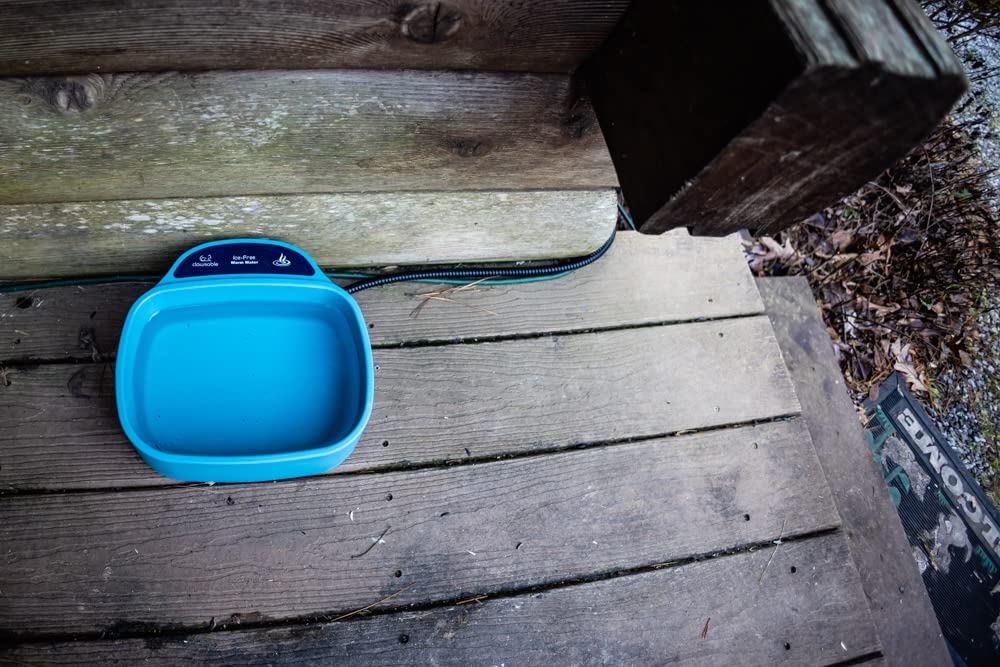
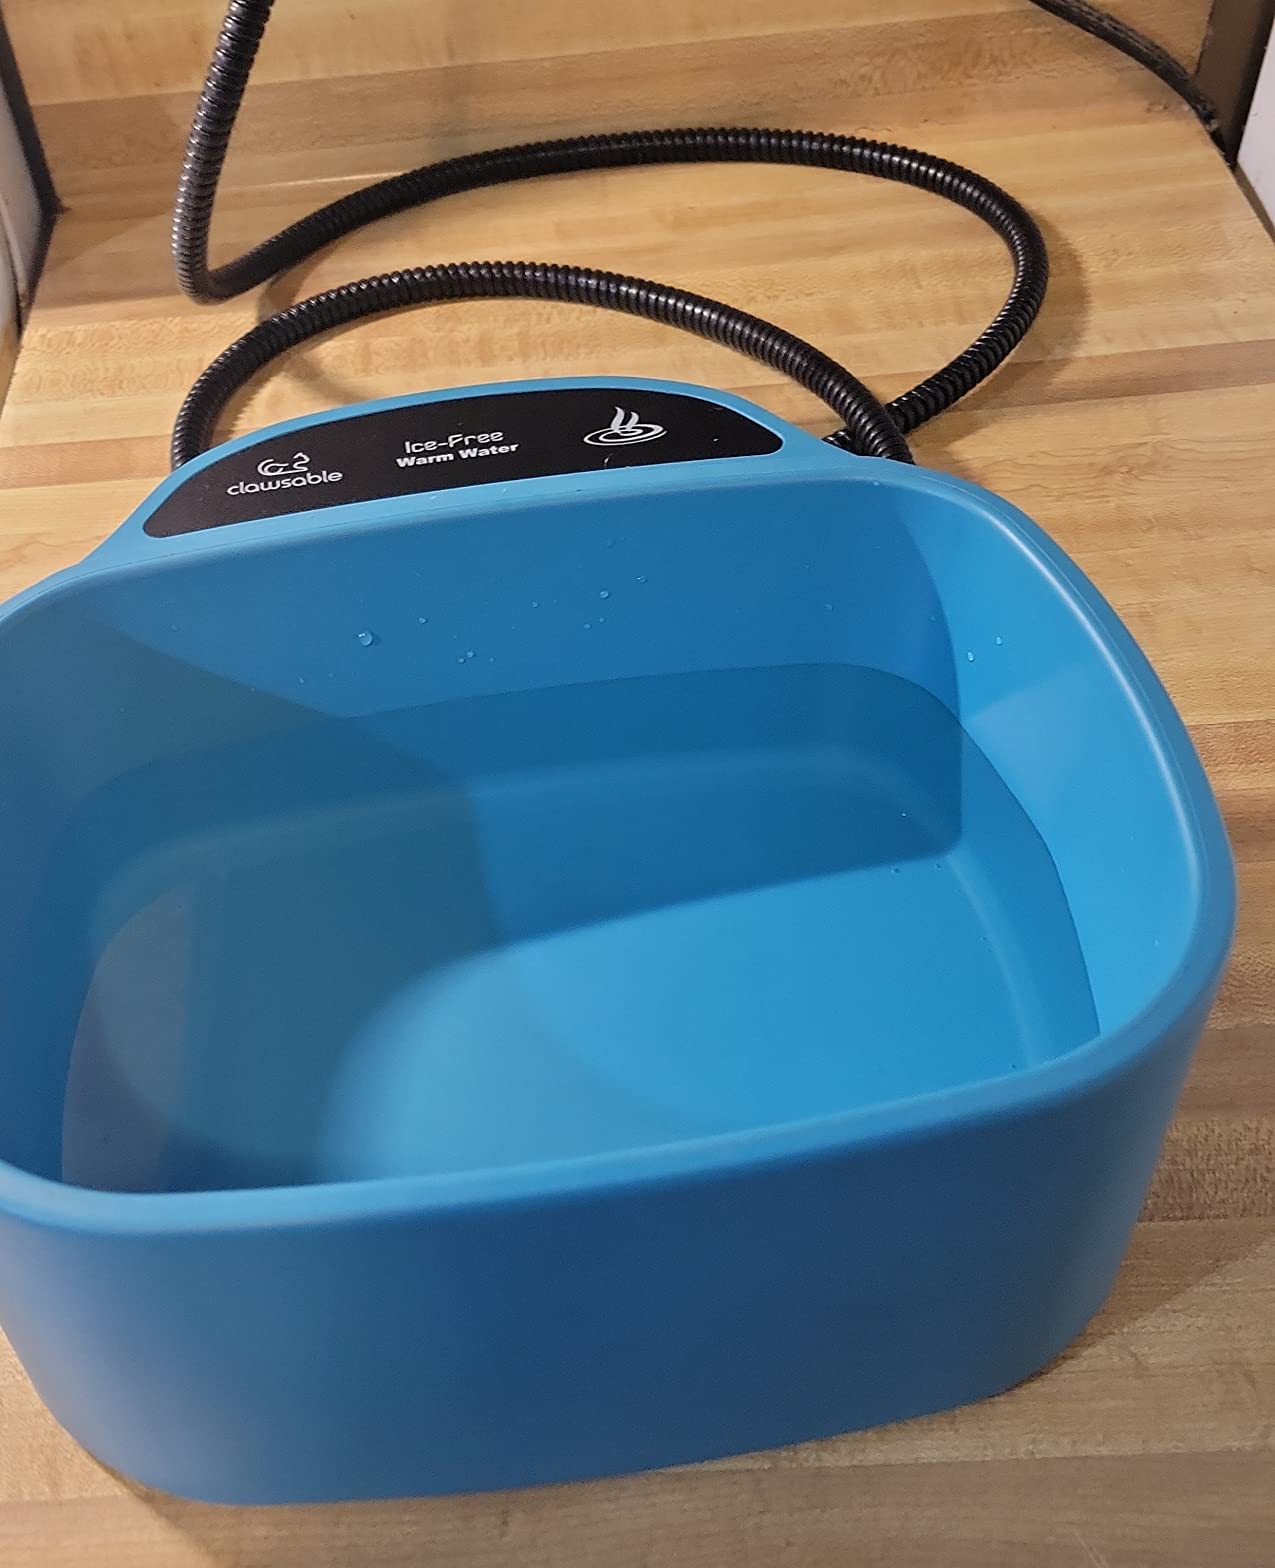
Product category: items_bowl
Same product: yes